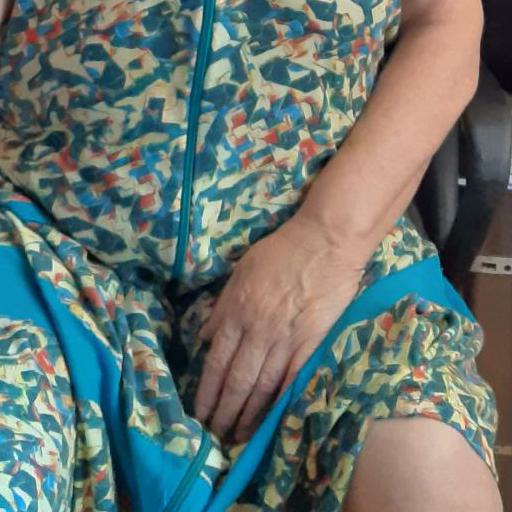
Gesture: no_gesture